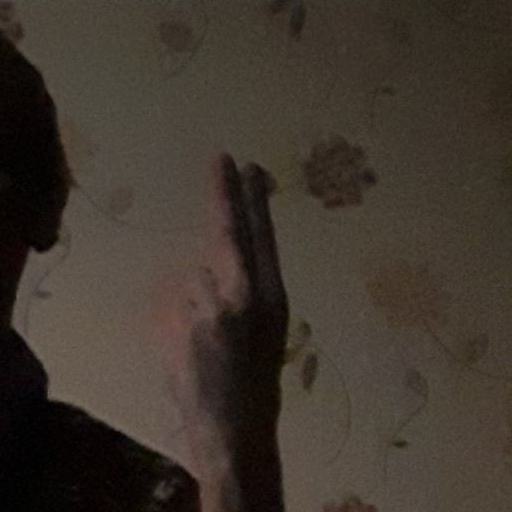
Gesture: two_up_inverted